Kosta Boda

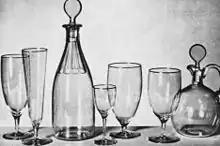
Elis Bergh designs (1936 photograph)

Kosta Glasbruk was founded in 1742 by two officers in Charles XII's army, and Georg Bogislaus Staël von Holstein. The name is a portmanteau of the founders' surnames, Ko(skull) + Sta(el) and Boda Glasbruk, which was a company in Emmaboda Municipality that was merged into Kosta Glasbruk. In 1903, the company also merged with the Reijmyre glassworks, although both entities retained their names. Kosta Glasbruk is active today under the name of Kosta Boda. Since 2005, it has been part of , a subsidiary of the .